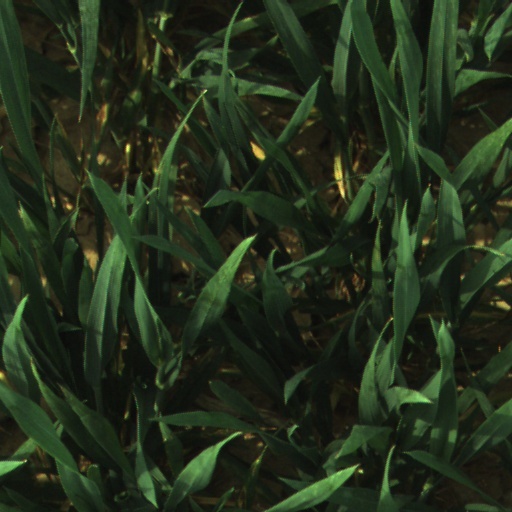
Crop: wheat